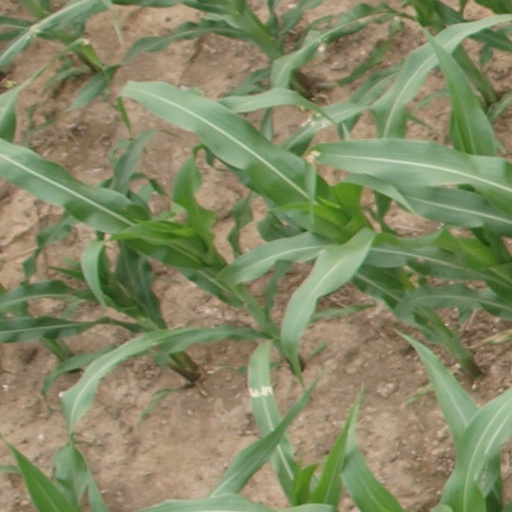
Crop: maize; corn